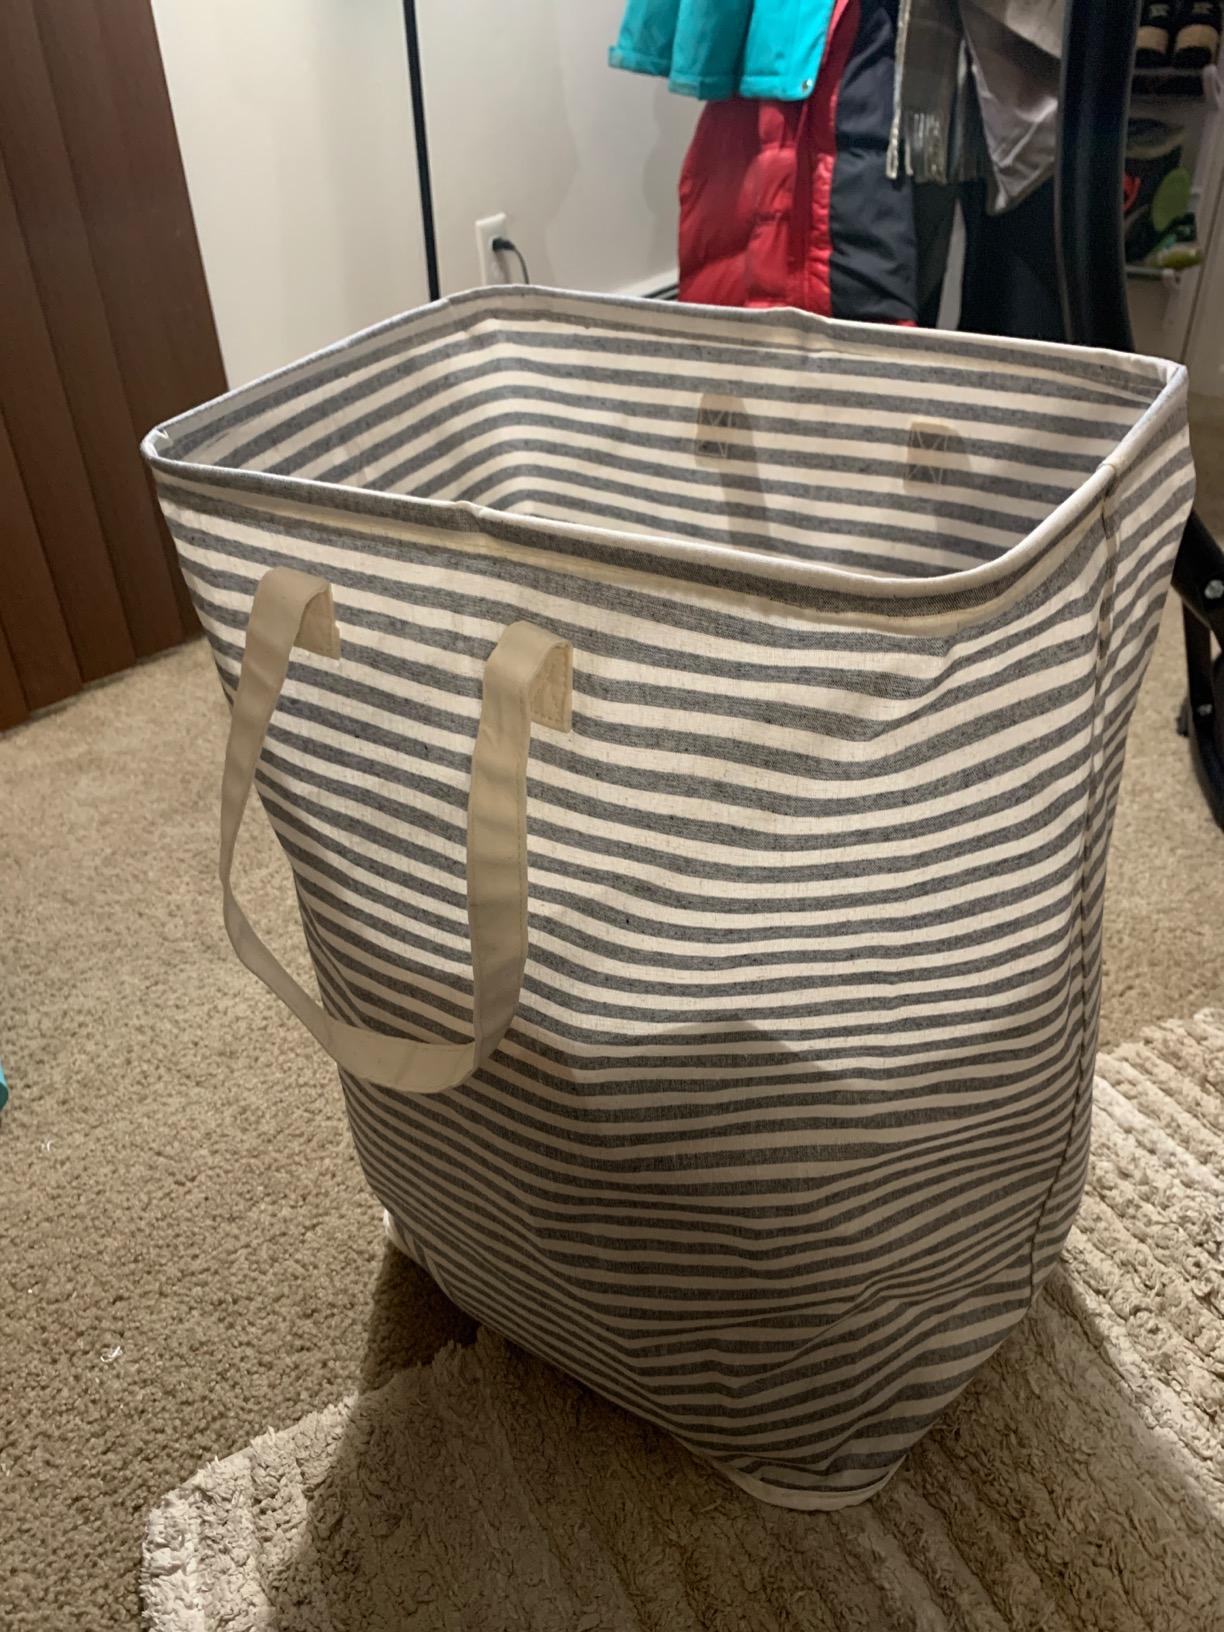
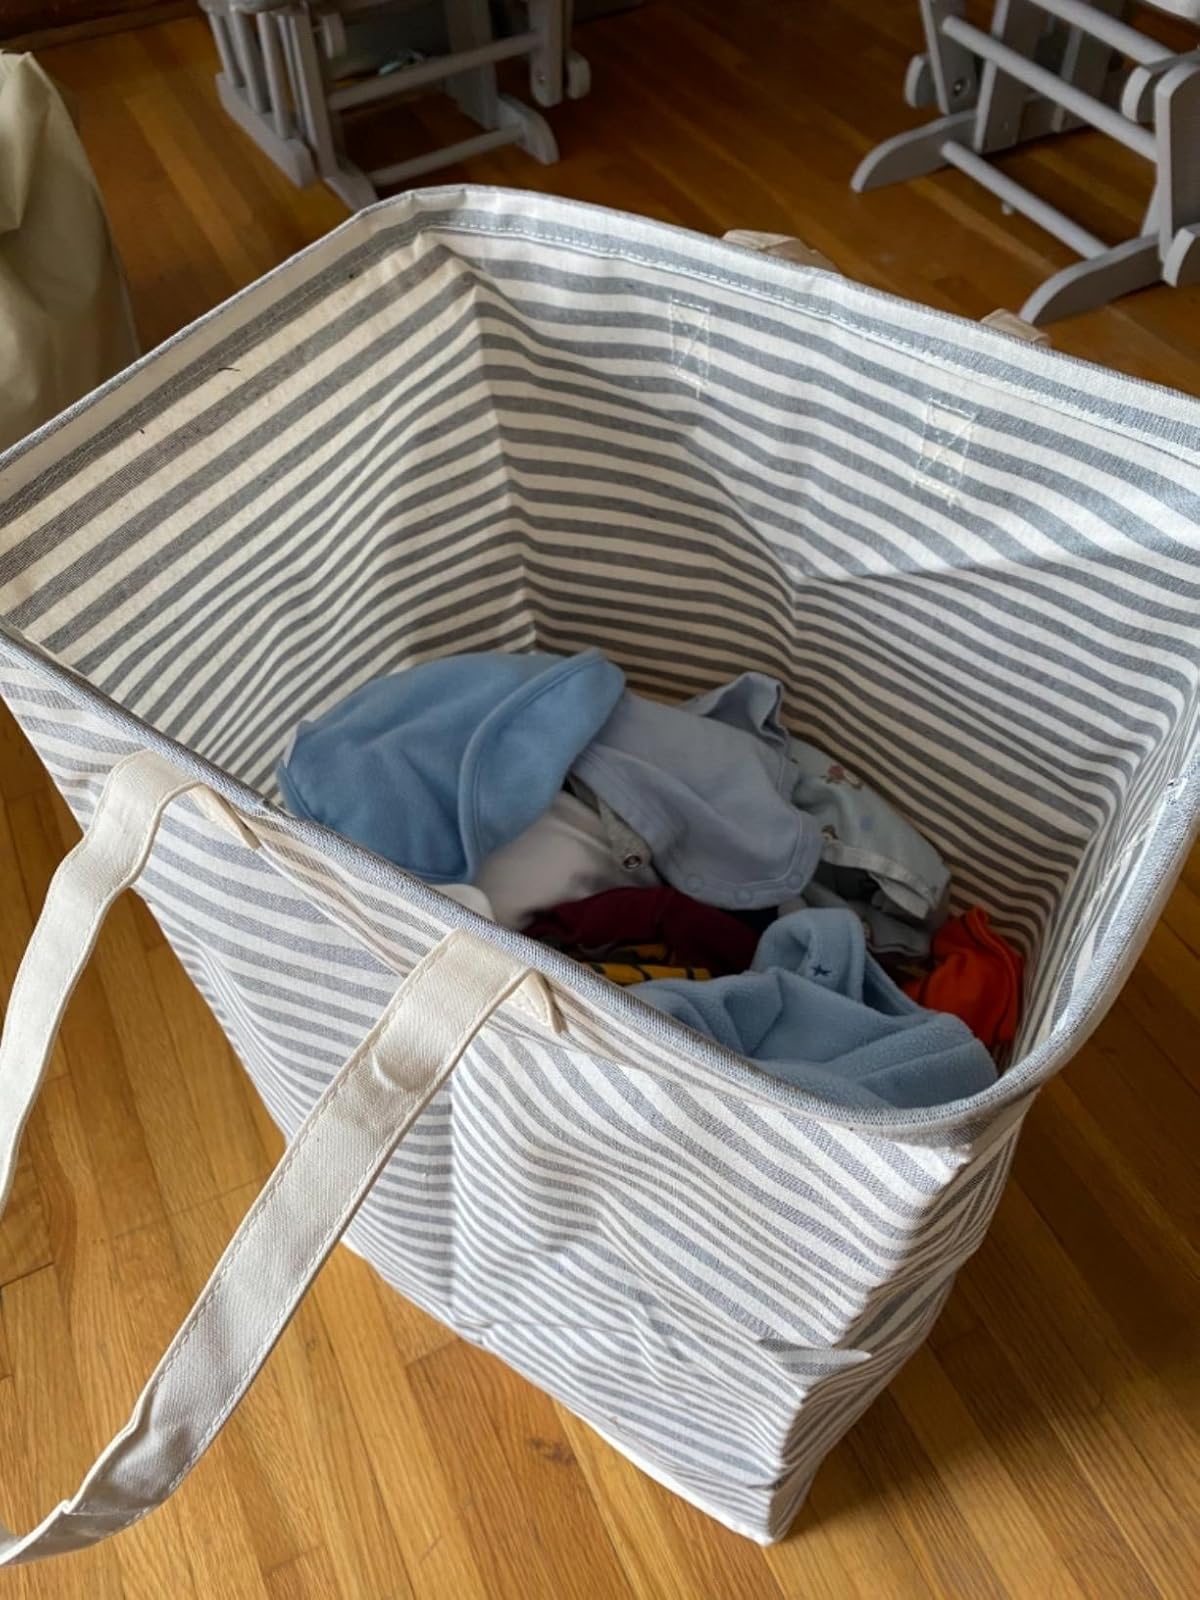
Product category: items_hamper
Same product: yes